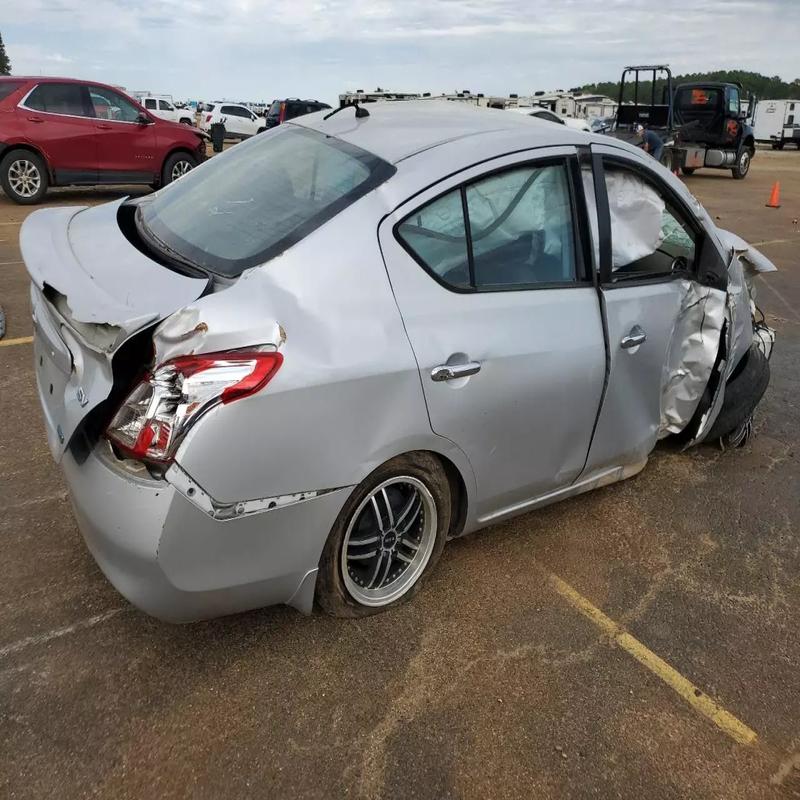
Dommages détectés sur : aile avant droite, porte avant droite, aile arrière droite, pare-brise arrière, malle, feu arrière droit, pare-choc arrière, plaque d'immatriculation arrière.
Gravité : majeur